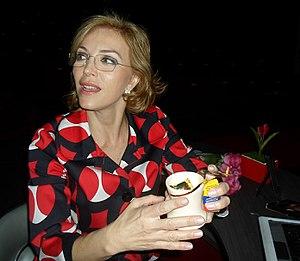
Laura Flores est une actrice et chanteuse mexicaine.